History of Korean Americans in Portland, Oregon

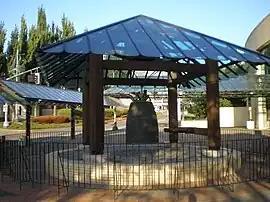
Korean Temple Bell

According to "Willamette Week": "Though the first home of Portland's Korean immigrants was Gresham in the '60s, the 'Tron's manufacturing boom in the late '70s brought a wave of Korean immigrants to Beaverton in the Cedar Hills and downtown areas."